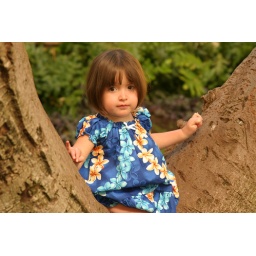
Little girl poses in tree and gives us the &amp;quot;I am #1look&amp;quot;. Taken in Hawaii.